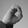
ASL letter: O